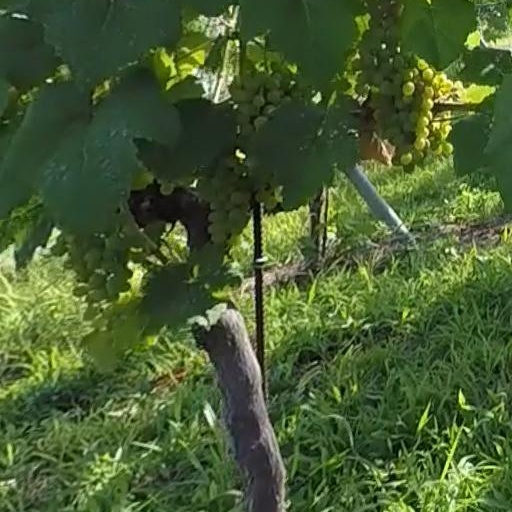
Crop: grape